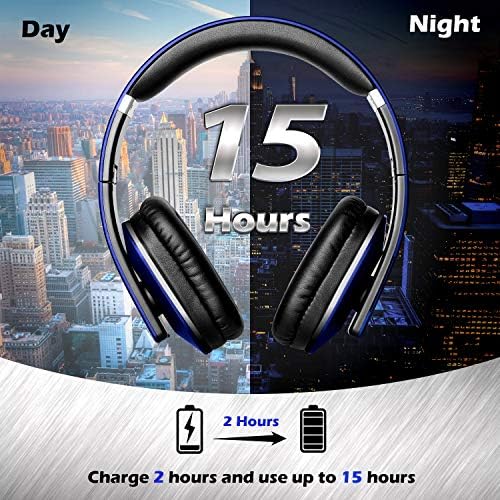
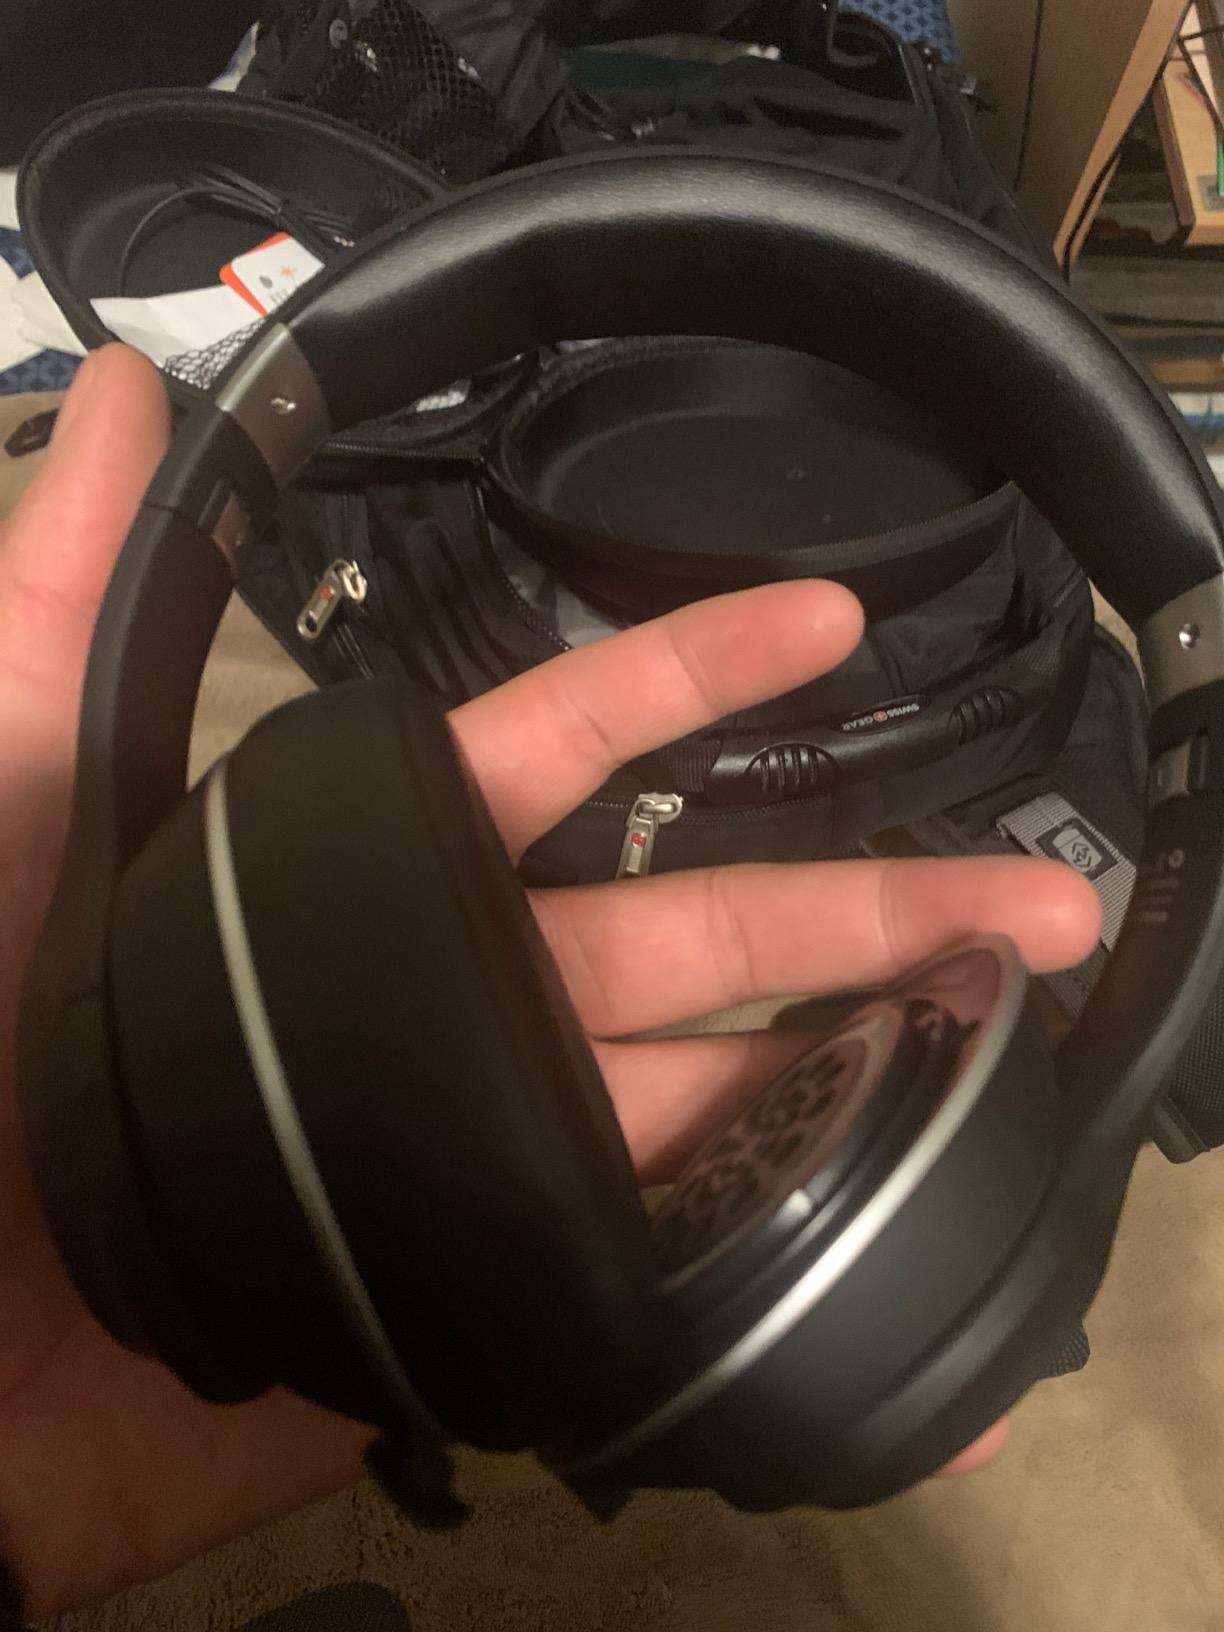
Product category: headphones
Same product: no